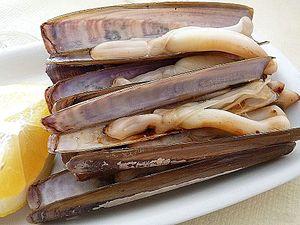
Les fruits de mer sont un nom donné aux animaux invertébrés marins comestibles. Dans l'acception la plus usuelle, il s'agit d'une grande variété d'organismes marins, à l'exception des poissons et des mammifères.